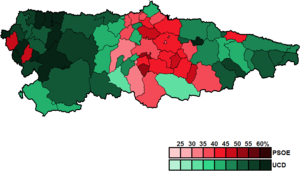
Les élections générales espagnoles de 1979 se sont tenues le 1ᵉʳ mars 1979.